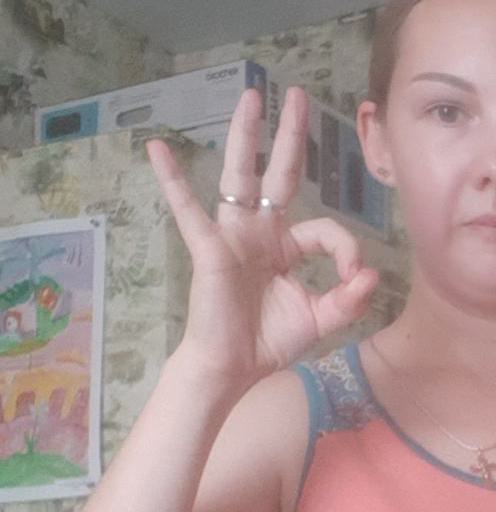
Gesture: ok